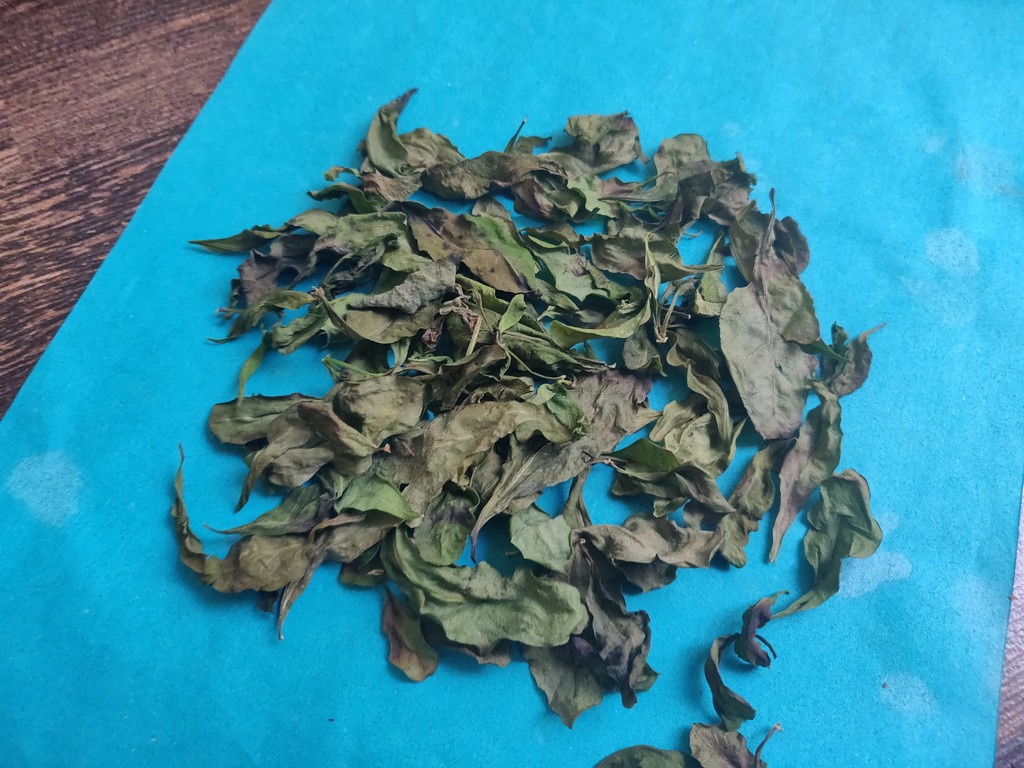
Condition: Dried
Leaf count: multiple
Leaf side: unknown